City of Pirates

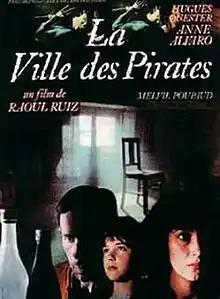
Promotional release poster

City of Pirates is a 1983 French surrealist fantasy film directed by Chilean filmmaker Raúl Ruiz. Made during Ruiz's most prolific period of filmmaking in exile and shortly after his first return to Chile since the 1973 military coup, the film stars a primarily French cast including Hugues Quester, Anne Alvaro and Melvil Poupaud. It was filmed in Portugal over a period of three weeks.